Four Seasons Orchestra

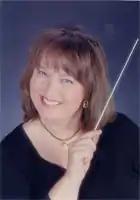
Carolyn Waters Broe

The Four Seasons Orchestra was nominated for the Governor's Arts Award in 2003 and 2004 for Arts Education and Community Service. In 2005, the orchestra gave the Phoenix premiere of Gwyneth Walker's Bassoon Concerto as part of their Baroque and Classical Women Composer's Concert in downtown Phoenix at the Trinity First Episcopal Church. This concert was funded in part by a grant from the Phoenix Office of Arts and Culture.